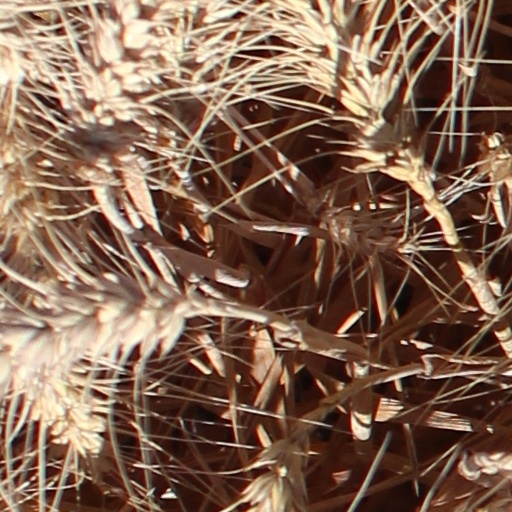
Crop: wheat